Helsinki Airport

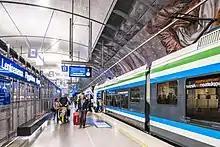
Another view of the Helsinki Airport Railway Station.

Helsinki Airport has been one of the busiest airports among the Nordic countries by freight handled. In 2012, the airport handled 192,204 tonnes cargo making the airport the largest one in the Nordics in terms of tonnes of cargo handled that year.